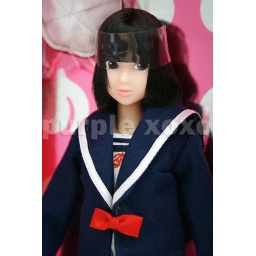
I thought I just like her red shoes =p but she appears very cute in person!